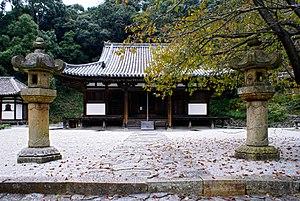
Le terme « trésor national » est utilisé au Japon depuis 1897 pour désigner les biens les plus précieux du patrimoine culturel du Japon bien que la définition et les critères aient changé depuis la création du terme. Les bâtiments des temples bouddhistes de cette liste ont été classés Trésors nationaux du Japon quand la loi pour la protection des biens culturels est entrée en vigueur le 9 juin 1951. Les pièces sont choisies par le ministère de l'Éducation, de la Culture, des Sports, des Sciences et de la Technologie sur le fondement de leur « valeur artistique ou historique particulièrement élevée ». Cette liste présente 152 entrées de bâtiments de temples Trésors nationaux de la fin du VIIᵉ siècle classique au début de l'époque d'Edo moderne du XIXᵉ siècle. Le nombre d'édifices répertoriés dans cette liste est supérieur à 152, parce que, dans certains cas, des groupes de bâtiments liés entre eux sont réunis pour former une seule entrée. Les structures comprennent des bâtiments principaux tels que le kon-dō, le hon-dō, le butsuden, des pagodes, des portes, un beffroi, des couloirs et d'autres bâtiments et édifices qui font partie d'un temple bouddhiste.
Le Sanshinzan Chōhō-ji est un temple de la secte Tendai situé à Kainan dans la préfecture de Wakayama au Japon, établi en 1000 sur les instructions de l'empereur Ichijō.